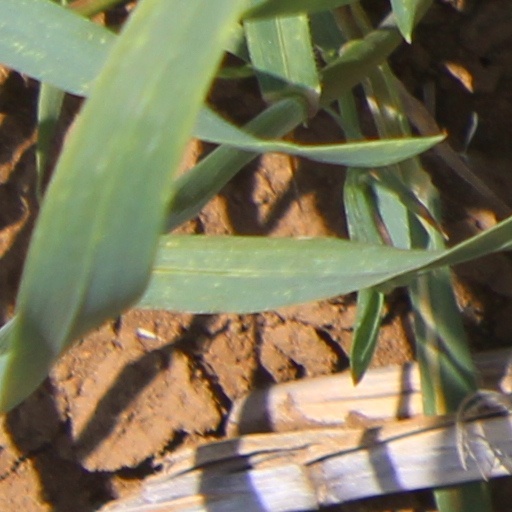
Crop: wheat